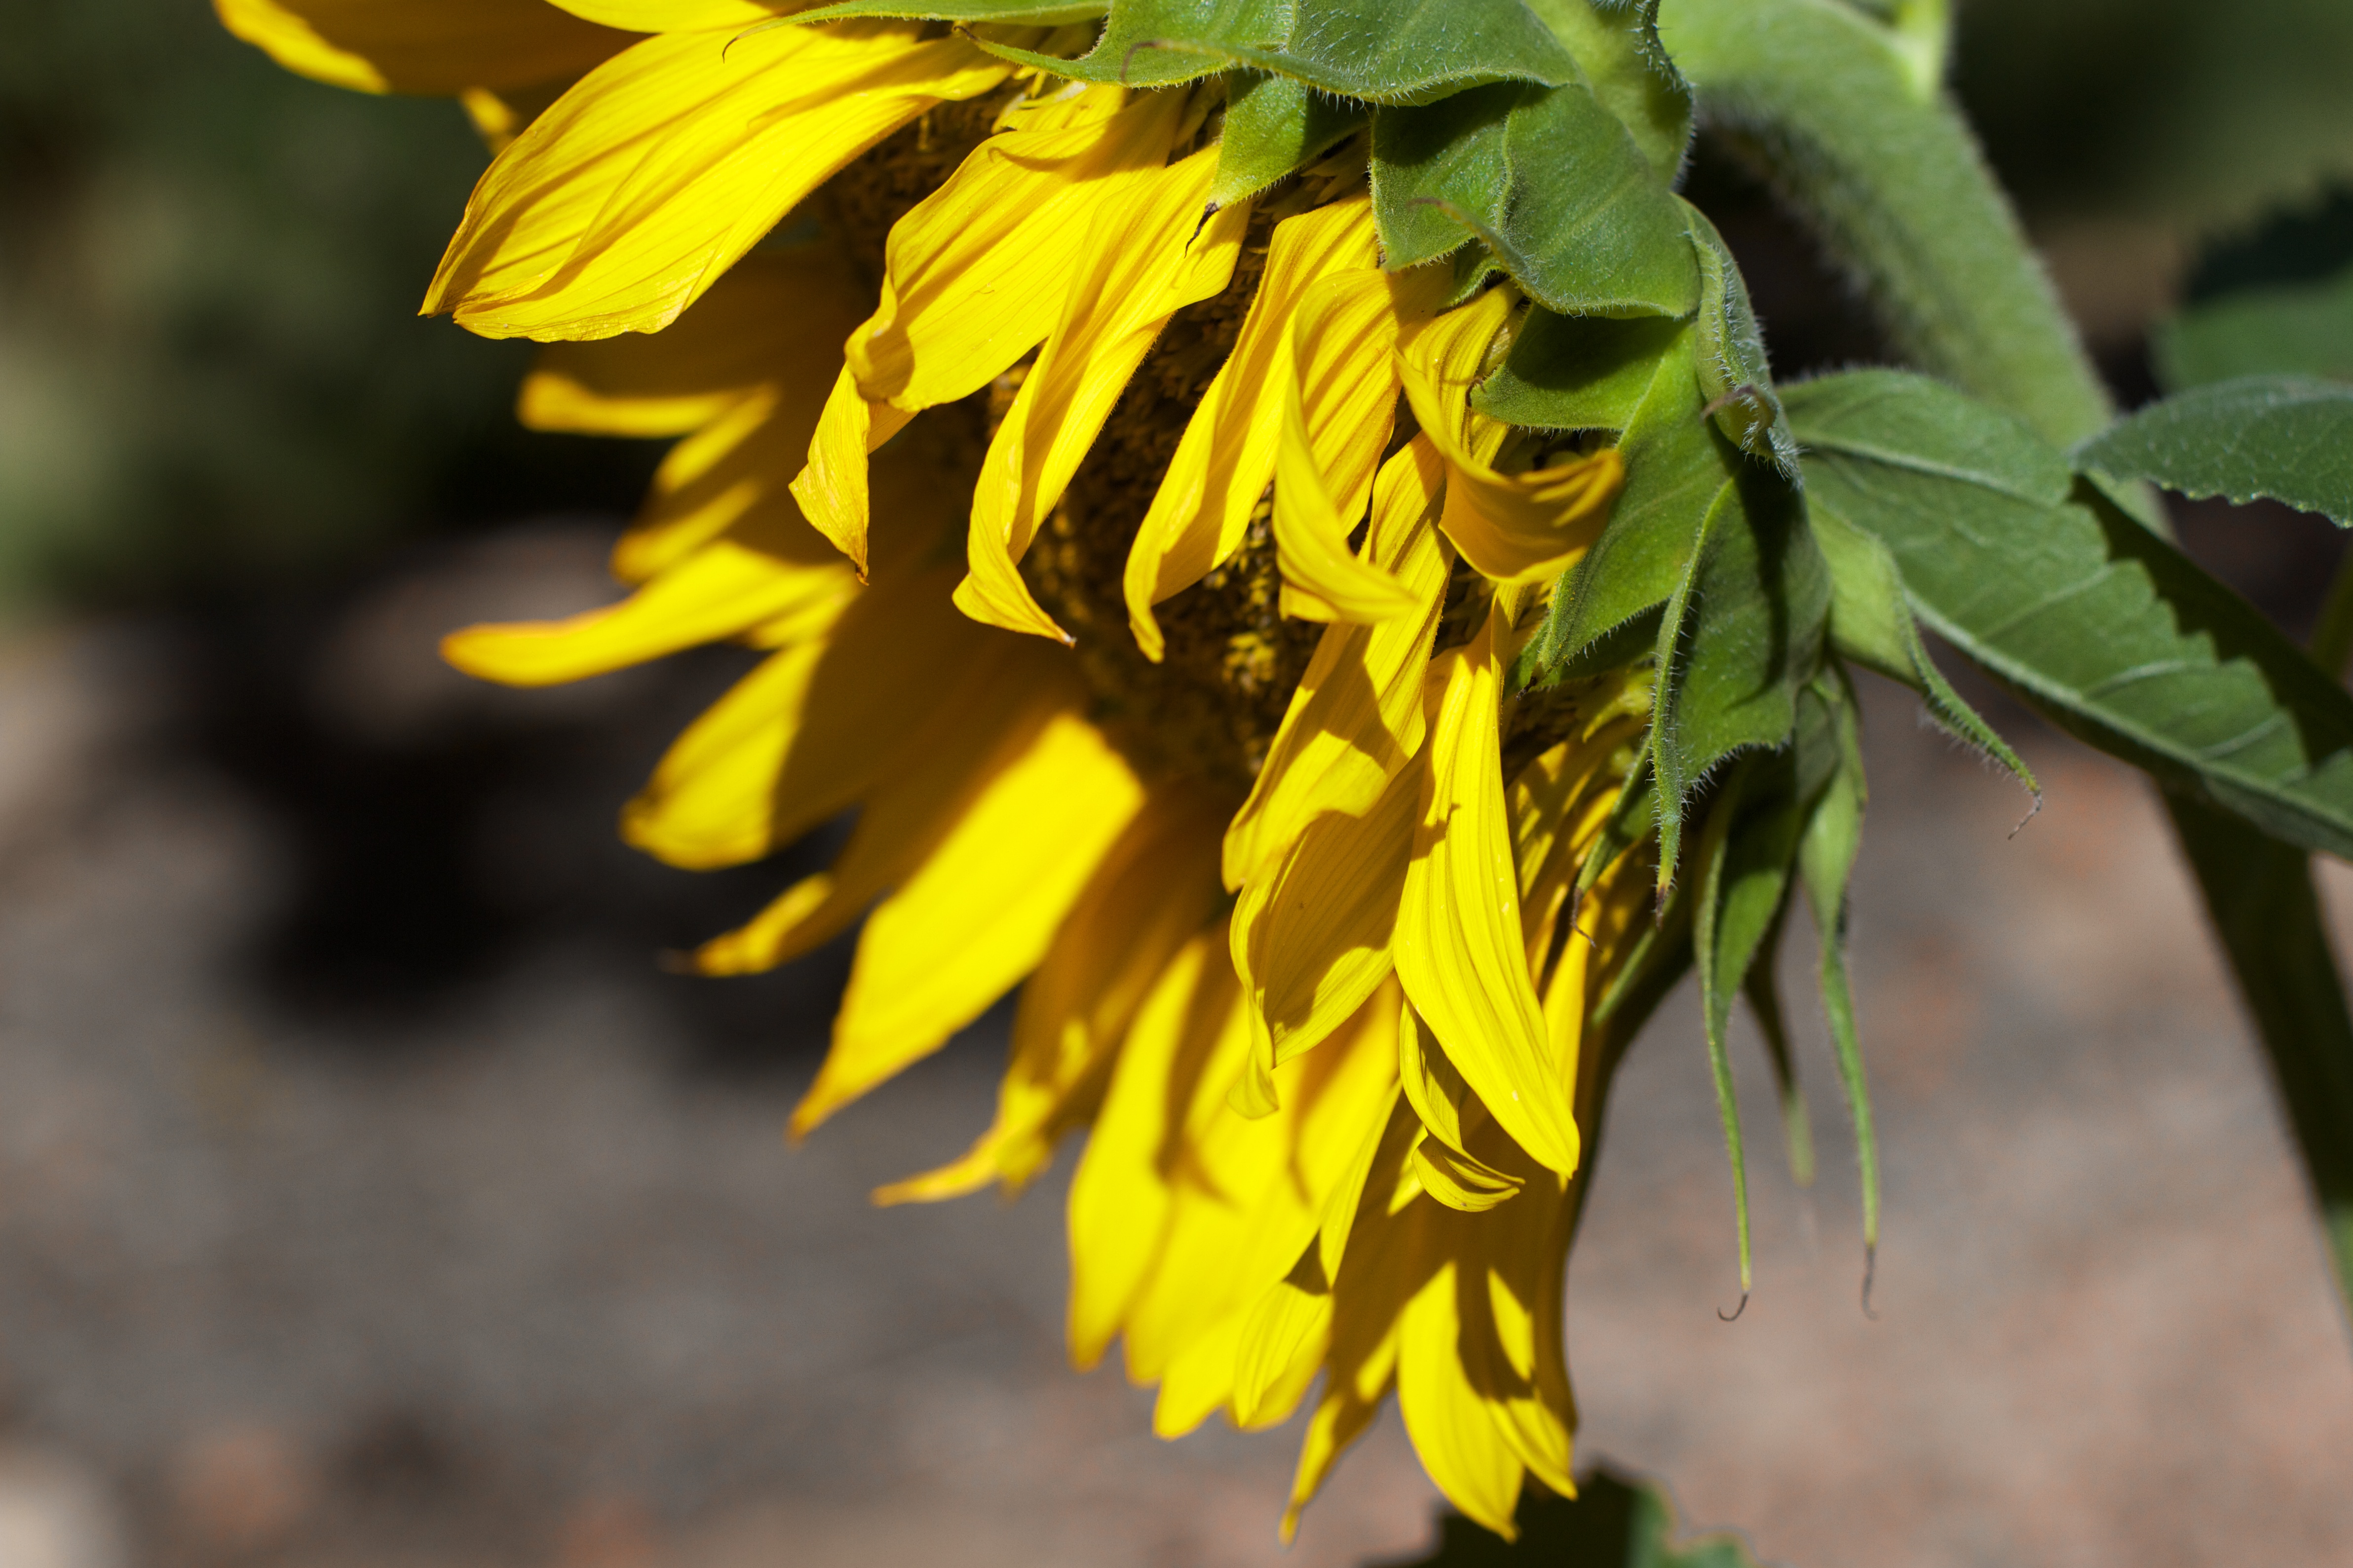
tree, nature, branch, plant, sunlight, leaf, flower, green, produce, autumn, botany, yellow, flora, sunflower, wildflower, close up, shrub, seeditforward, macro photography, flowering plant, daisy family, plant stem, land plant